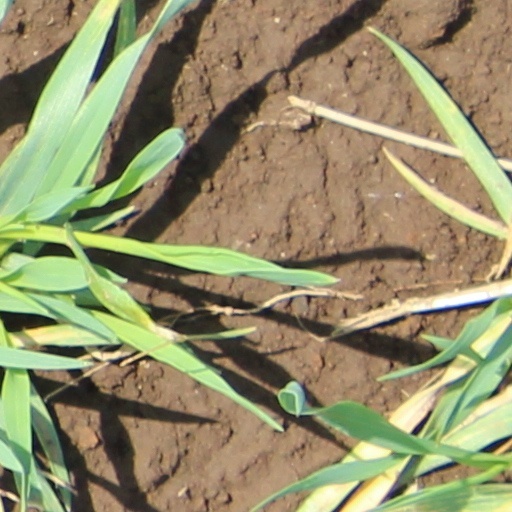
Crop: wheat